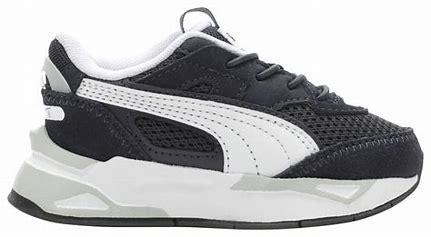
Brand: Puma
Model: Mirage Sport